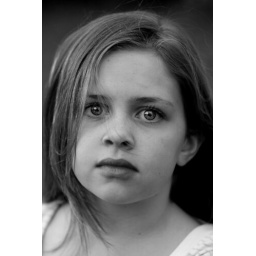
Someone got me in the mood for black n white =0P!